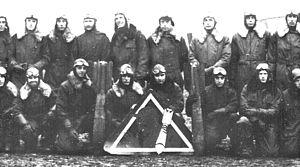
Bruce C. Hopper est un soviétologue et professeur de science politique à la Harvard School of Government de l'université Harvard.